Grey parrot

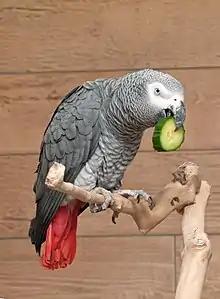
A pet grey parrot eating a cucumber slice

In captivity, grey parrots may be fed bird pellets, a variety of fruits such as pear, orange, pomegranate, apple, and banana, and vegetables such as carrot, cooked sweet potato, celery, fresh kale, green beans and peas. The birds also need a source of calcium.